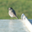
Label: bird